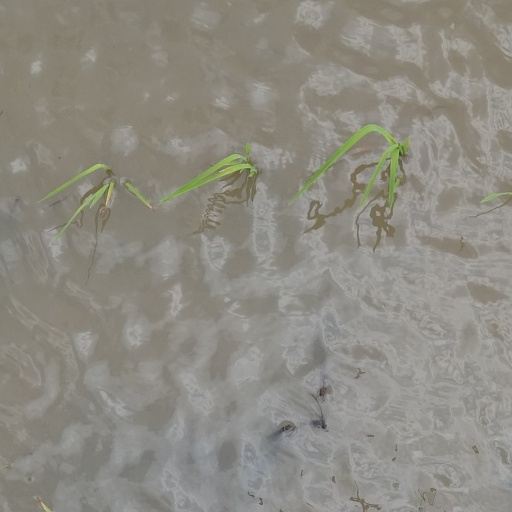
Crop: rice